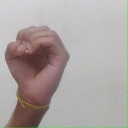
अक्षर: ऊ